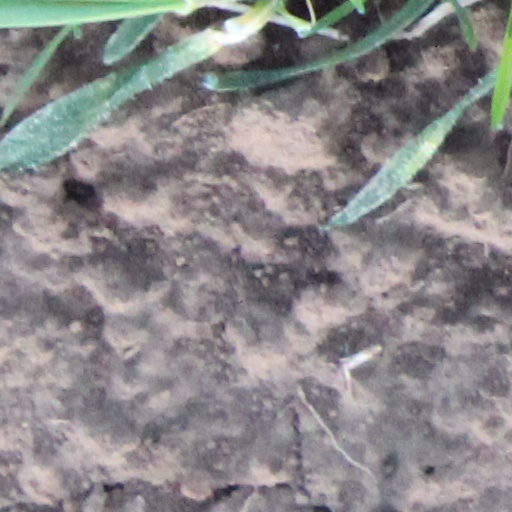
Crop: wheat